Annie Glenn

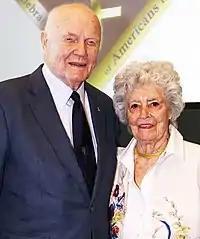
The Glenns in 2012

Like her father, Annie Glenn experienced a speech stutter throughout her life. As a child, Glenn did not feel hindered by her stutter; she happily participated in activities such as softball, girl scouts, school dances, and choir. It was not until sixth grade that she realized her speech impairment. It was determined that her stutter was present in eighty-five percent of her verbal utterances. Despite her difficulty speaking, she was able to create and maintain close relationships. After graduating from college, Glenn wanted to get a job in a different town but because of her disability, her parents were worried about her living independently. However, Glenn found ways to effectively communicate without speaking out loud. For example, before shopping, she would write down exactly what she was looking for and then show the note to the sales clerk when she needed help.